Pagla Dashu

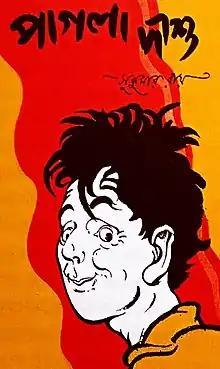

Pagla Dashu ("Crazy Dashu") is a fictional boy character created by Bengali writer Sukumar Ray. A collection of Pagla Dashu stories translated into English was published as "The Crazy Tales of Pagla Dashu and Co" in 2012.